Michael Anthony Fleming

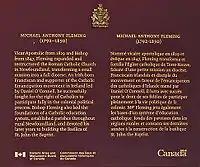
Plaque for Bishop Fleming

On 9 September 2005, the 150th anniversary of the consecration of Fleming's cathedral, a plaque was unveiled by the Historic Sites and Monuments Board of Canada designating Fleming as a person of Canadian National Historic Significance. At the time of its consecration, the Roman Catholic Cathedral of St. John's was the largest Irish Neoclassical cathedral in the New World.